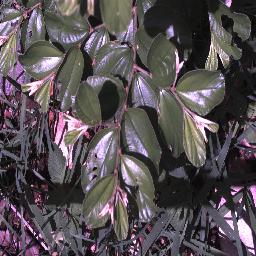
Label: chinee_apple